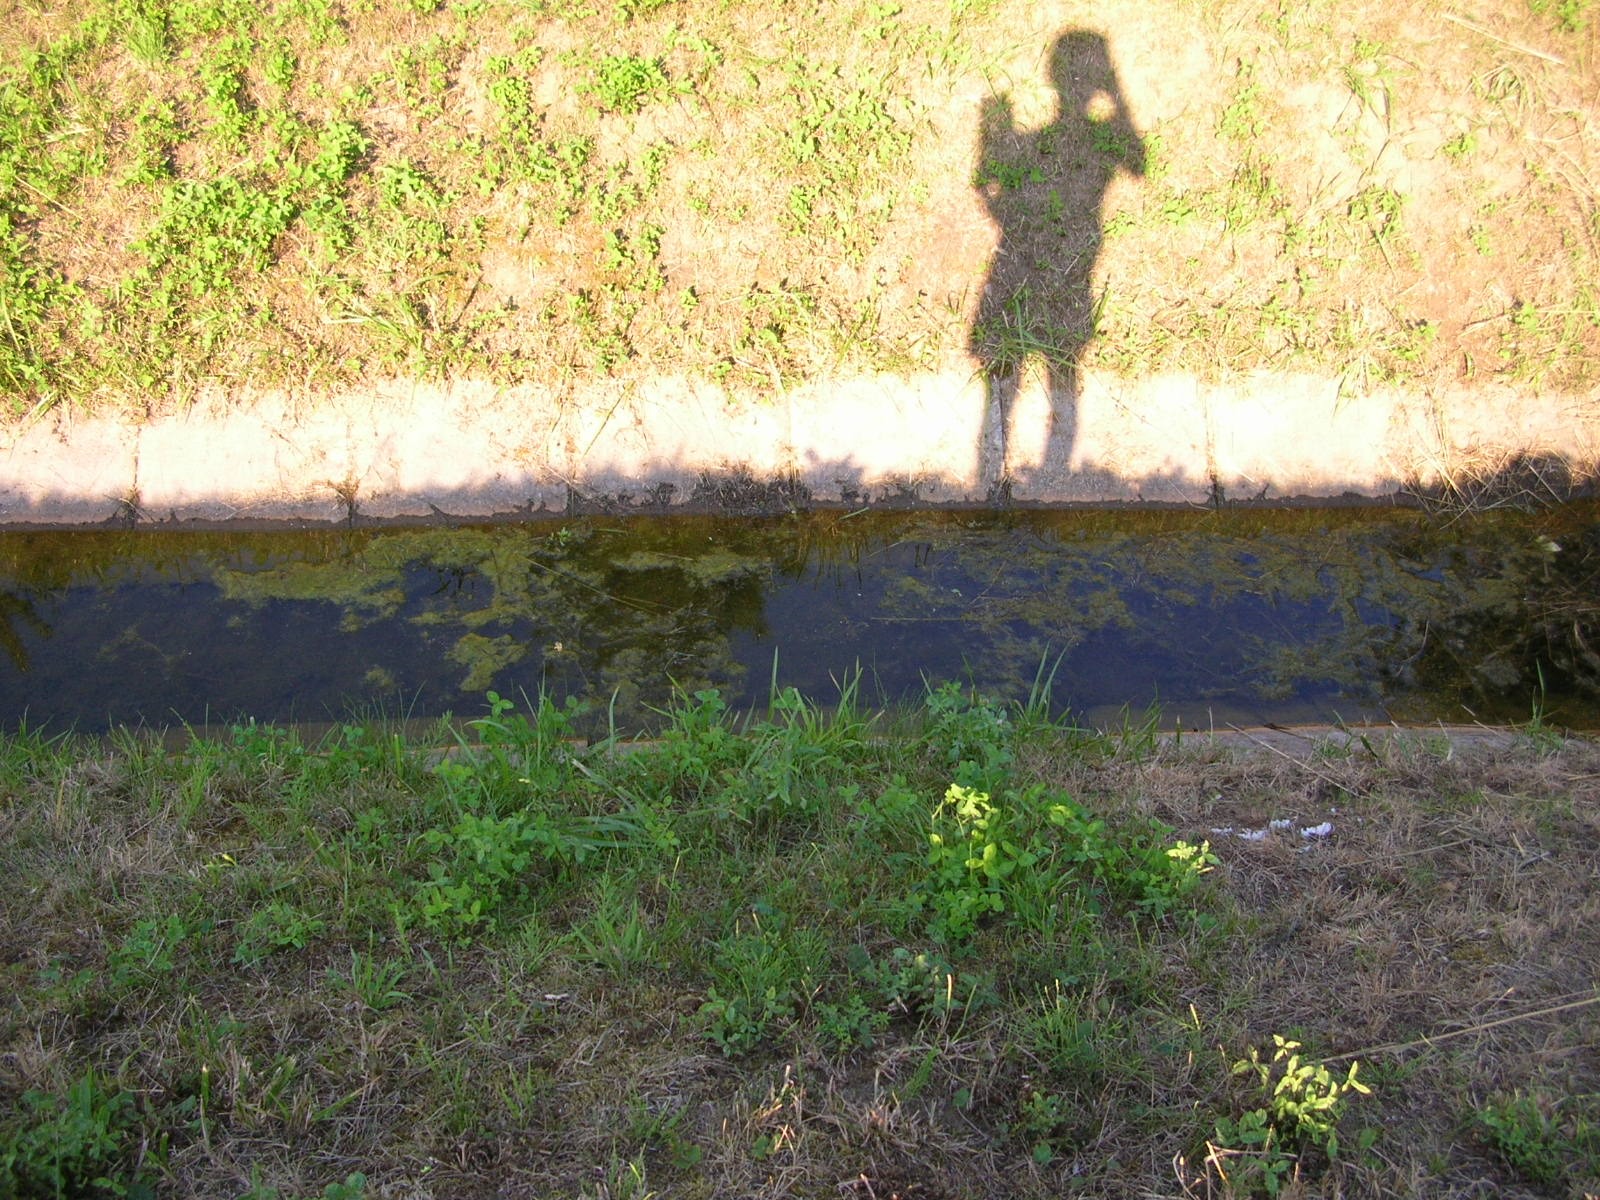
tree, grass, wilderness, outline, pond, shadow, soil, agriculture, waterway, wetland, woodland, habitat, light and shadow, rural area, shadow play